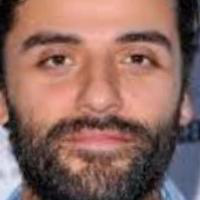
Age group: age 21-30